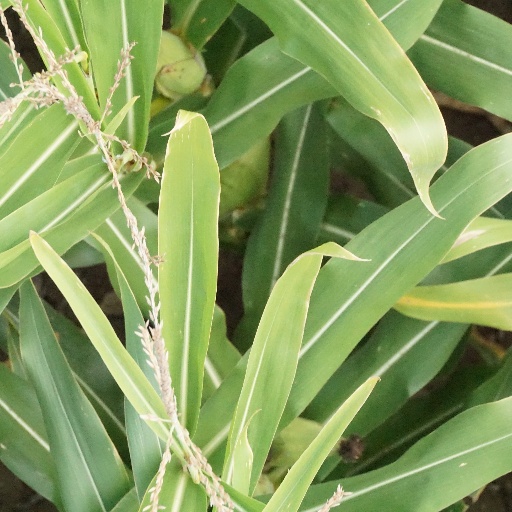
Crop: maize; corn